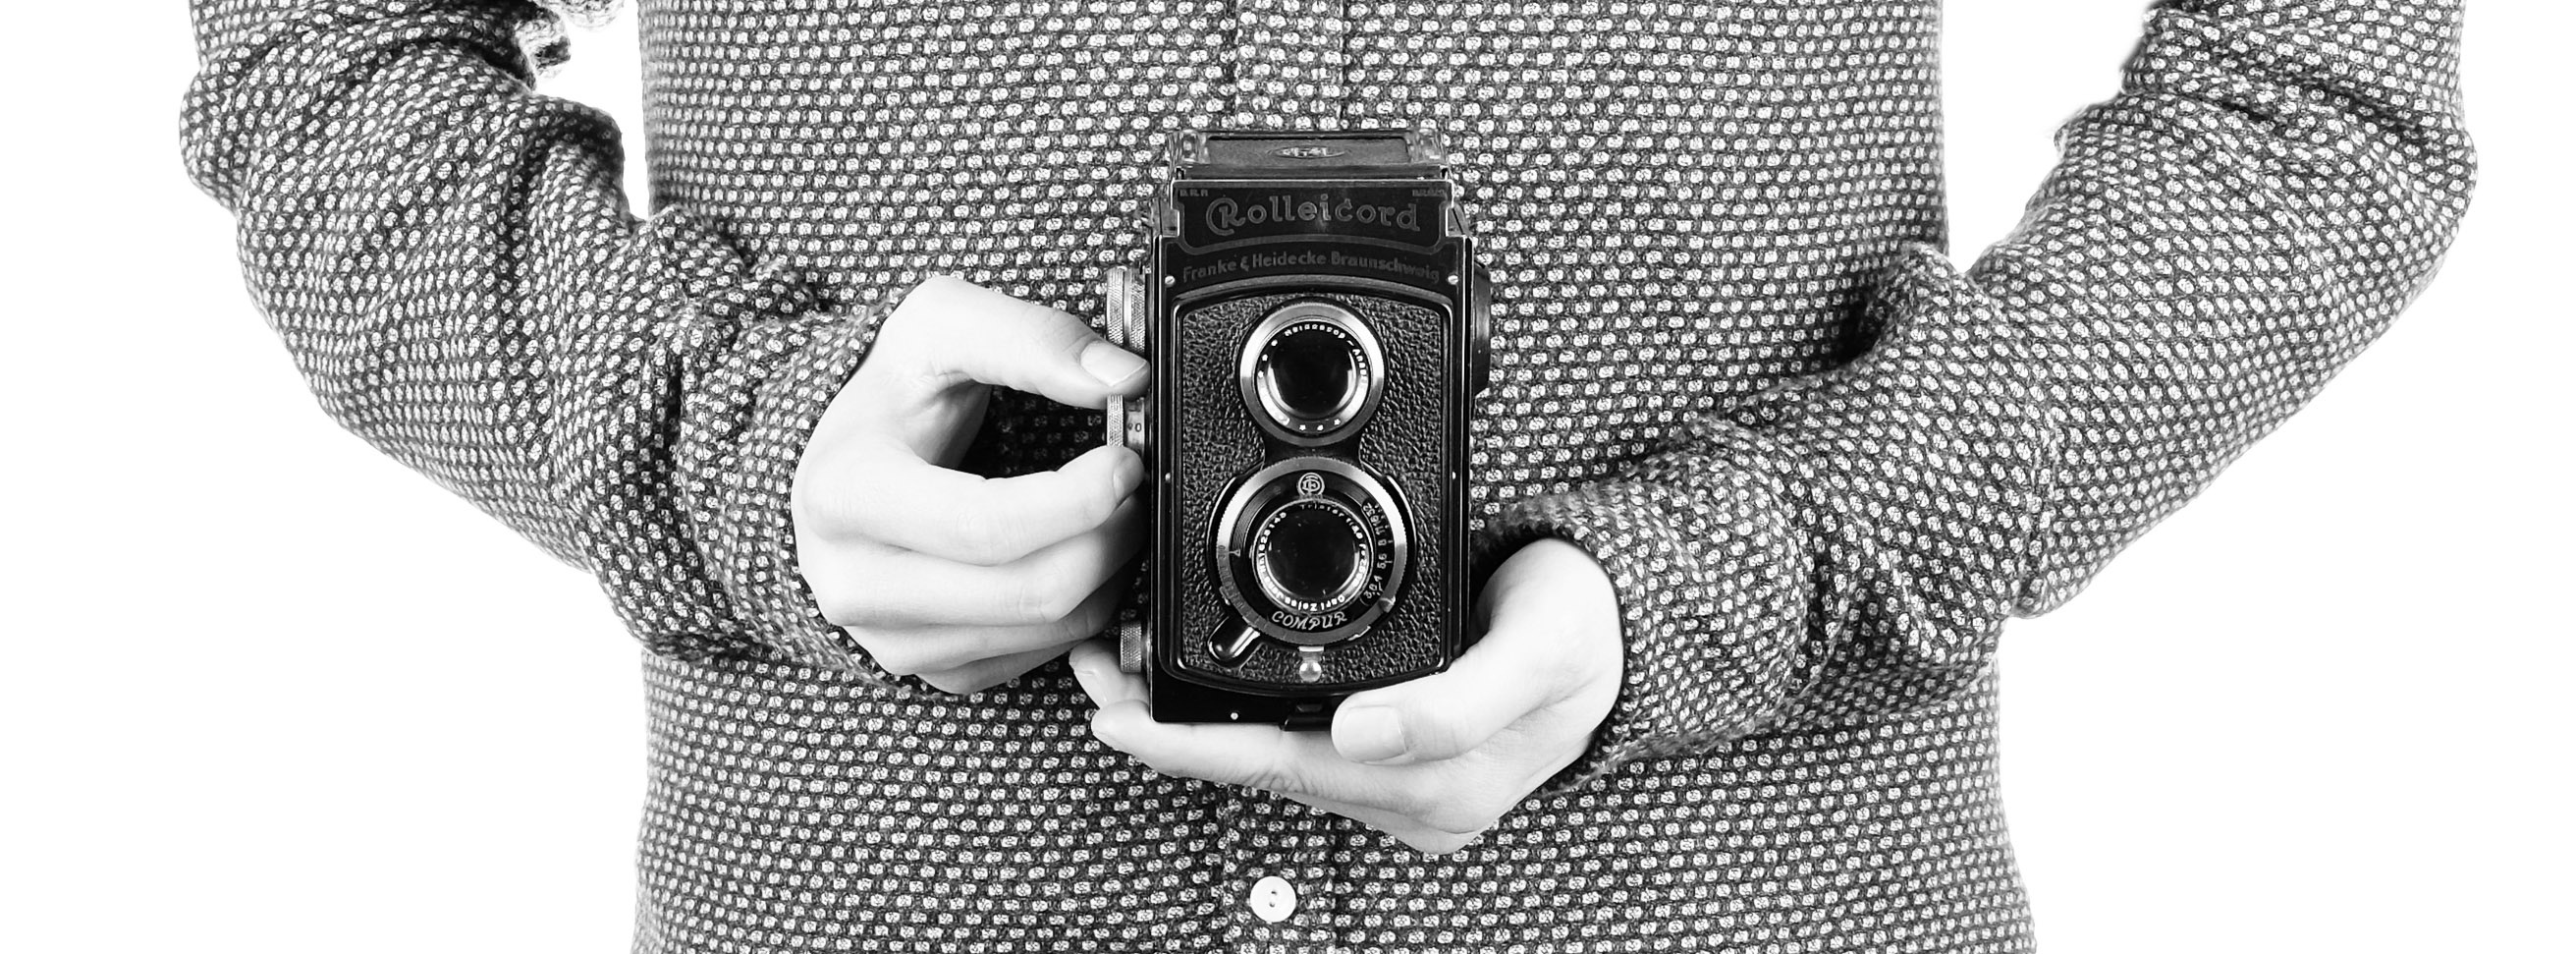
hand, black and white, camera, photography, vintage, retro, old, film, photo, pattern, finger, film camera, clothing, monochrome, arm, vintage camera, old camera, style, classic, old fashioned, t shirt, old photo, monochrome photography, analogical